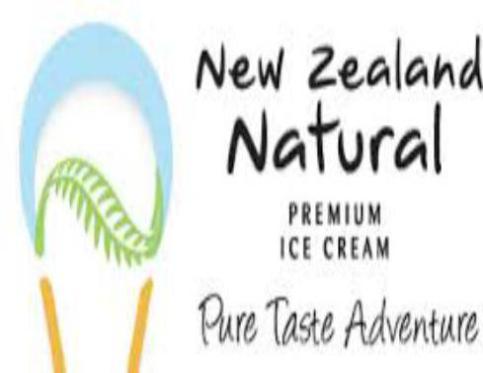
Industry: Food